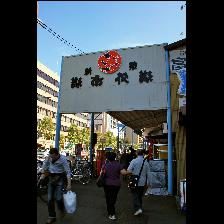
Label: Human